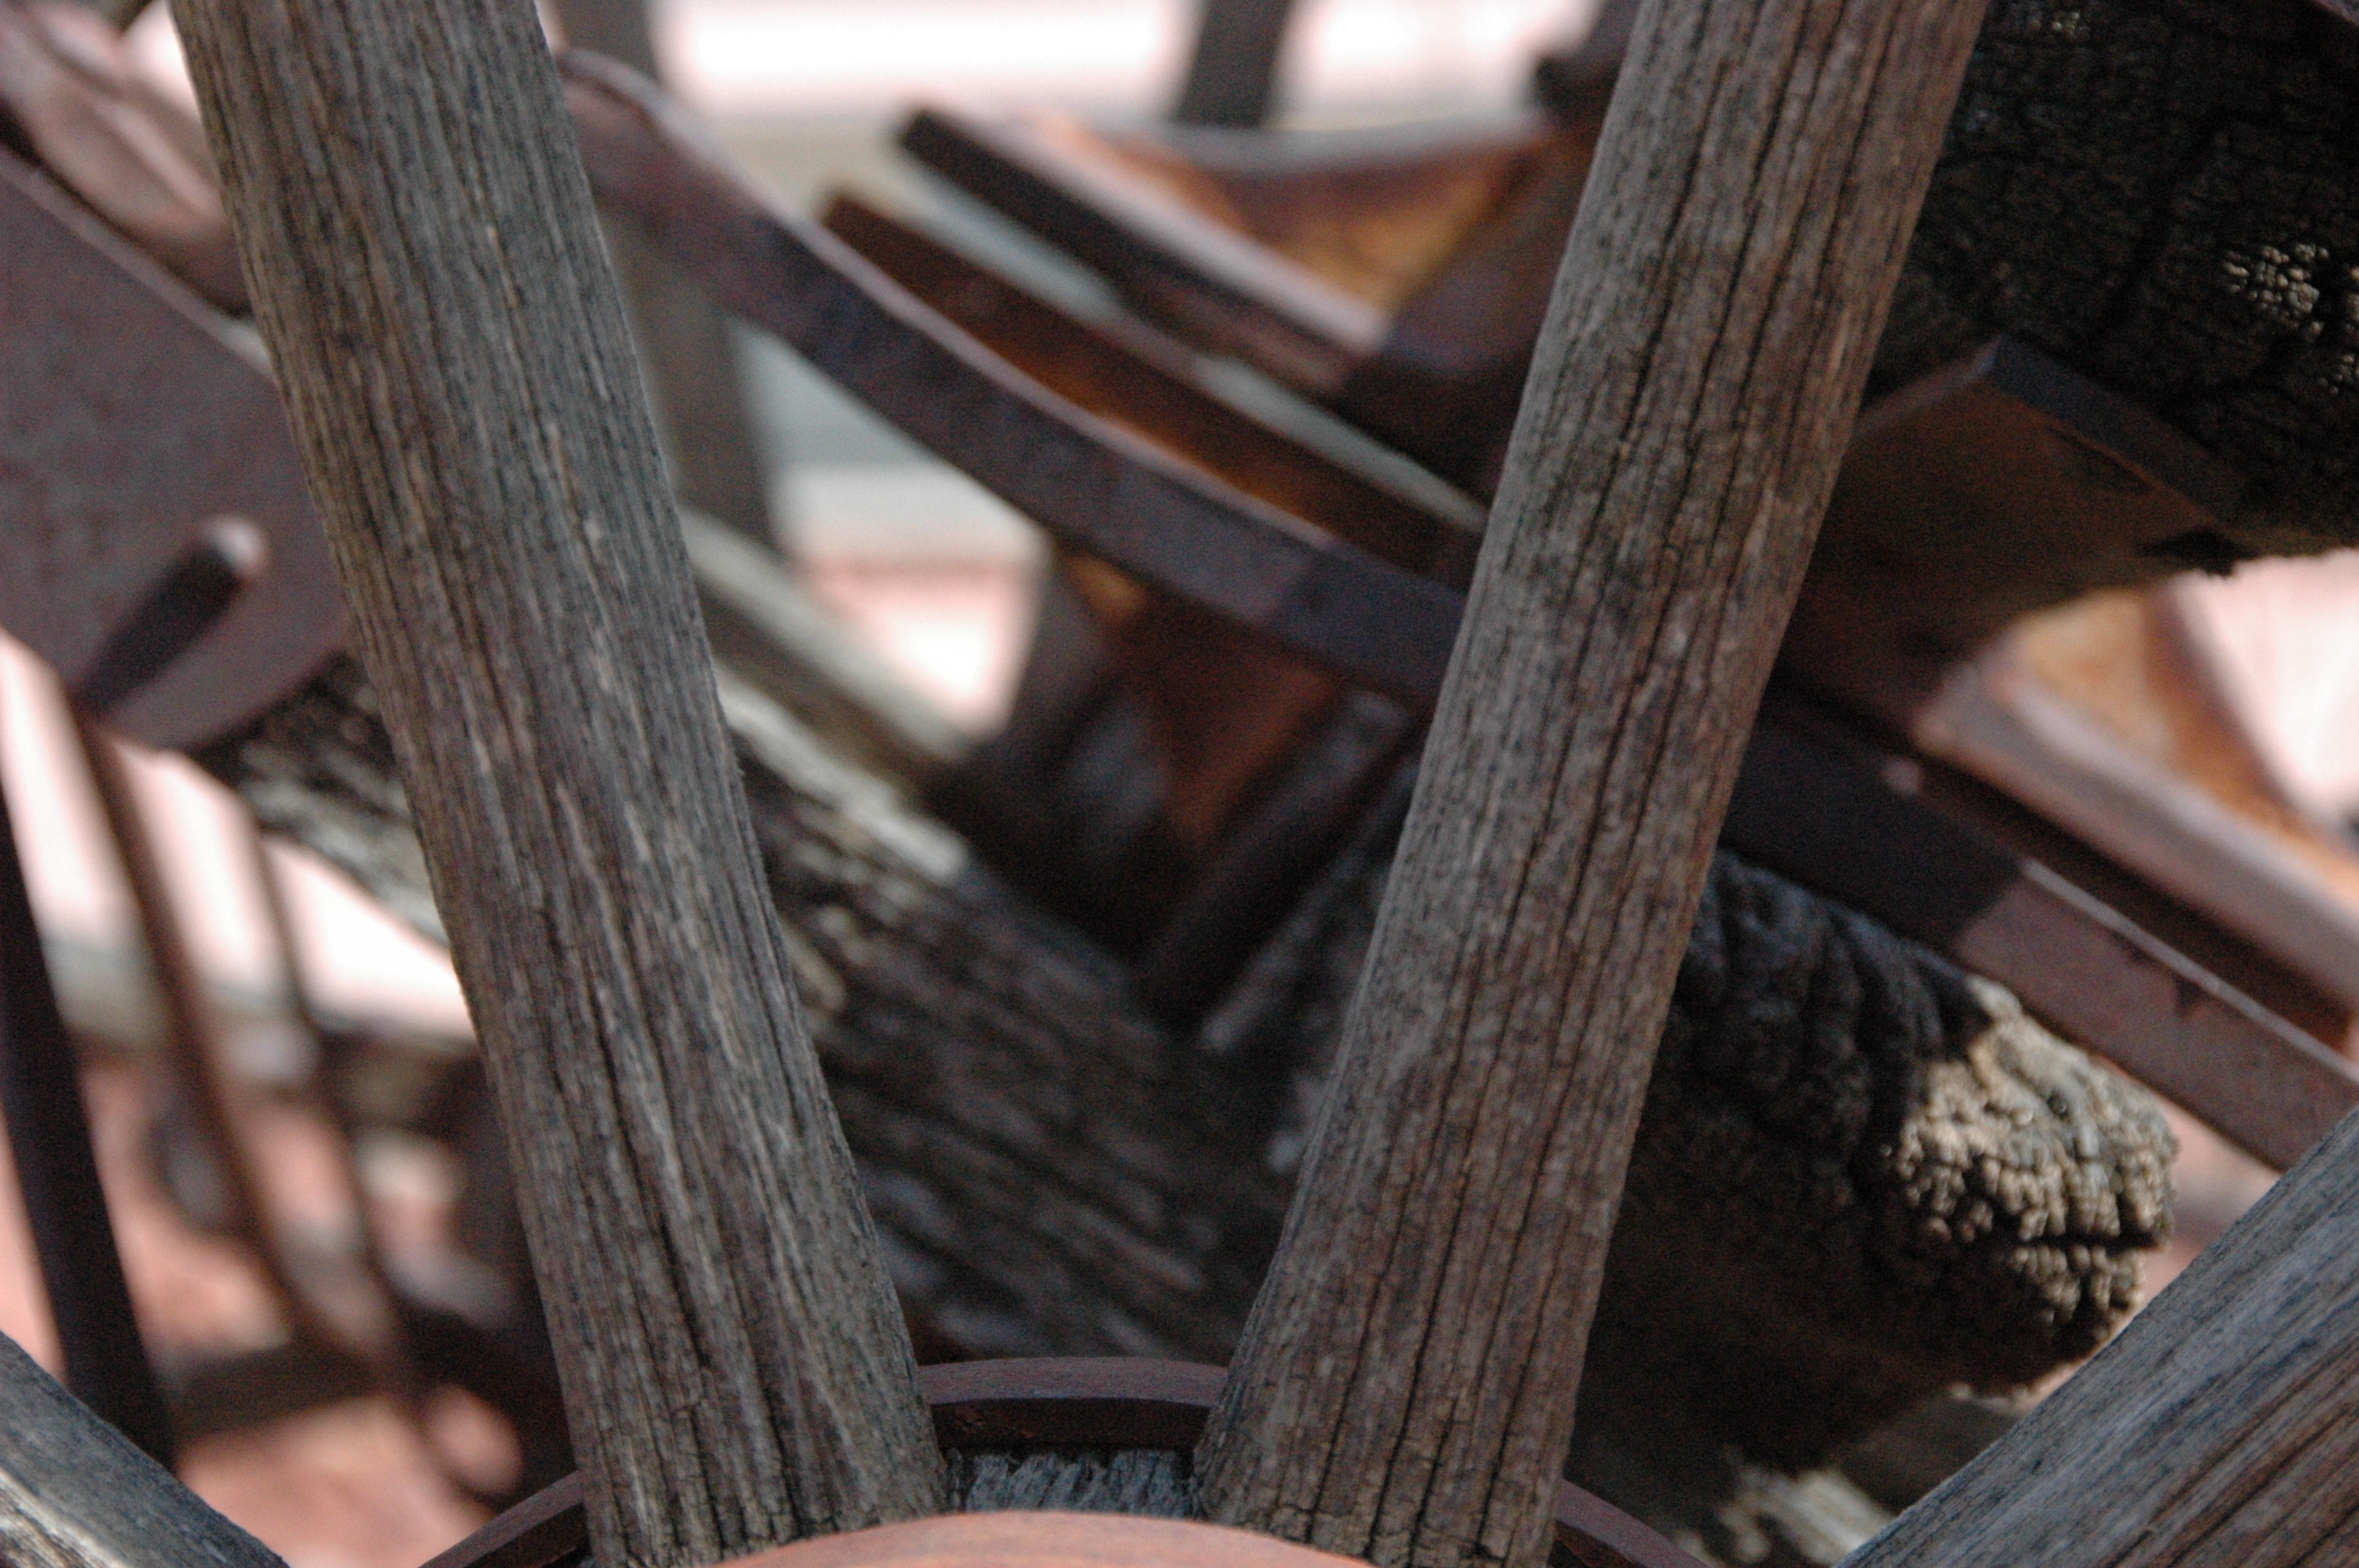
architecture, wood, wagon, material, artwork, arizona, close up, spokes, rusty, footwear, cowboy, western, iron, sedona, old wagon wheel, southwestern